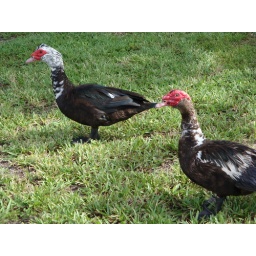
Two large male Muscovy ducks square off at the canal near home in Kissimmee Florida.